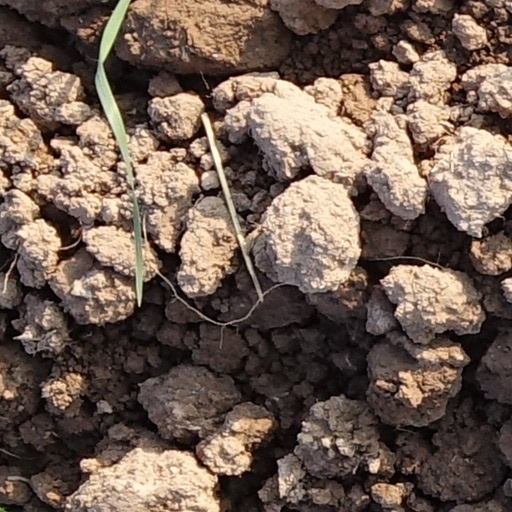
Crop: wheat